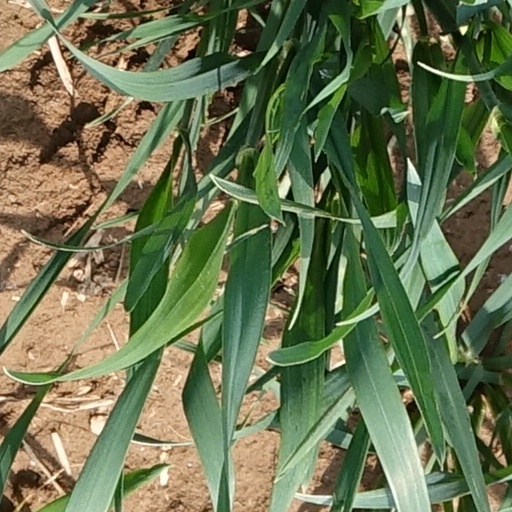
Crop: wheat